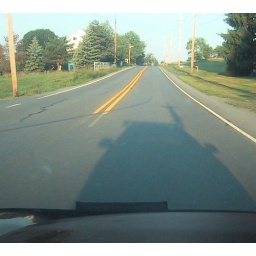
Another road trip in the bag